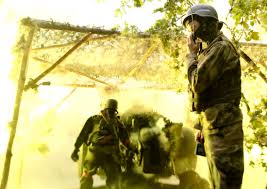
Label: D-30